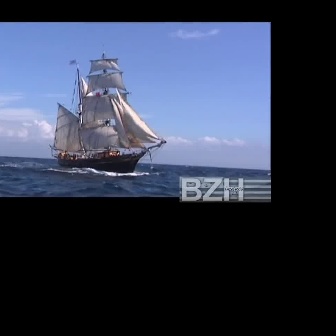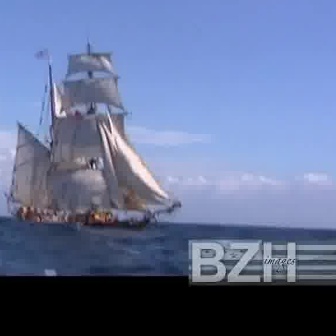
  Please identify the target specified by the bounding box [48,57,166,175] in the first image and locate it in the second image. Return the coordinates in [x_min,y_min,x_max,y_max] format.
Answer: [1,51,180,230]